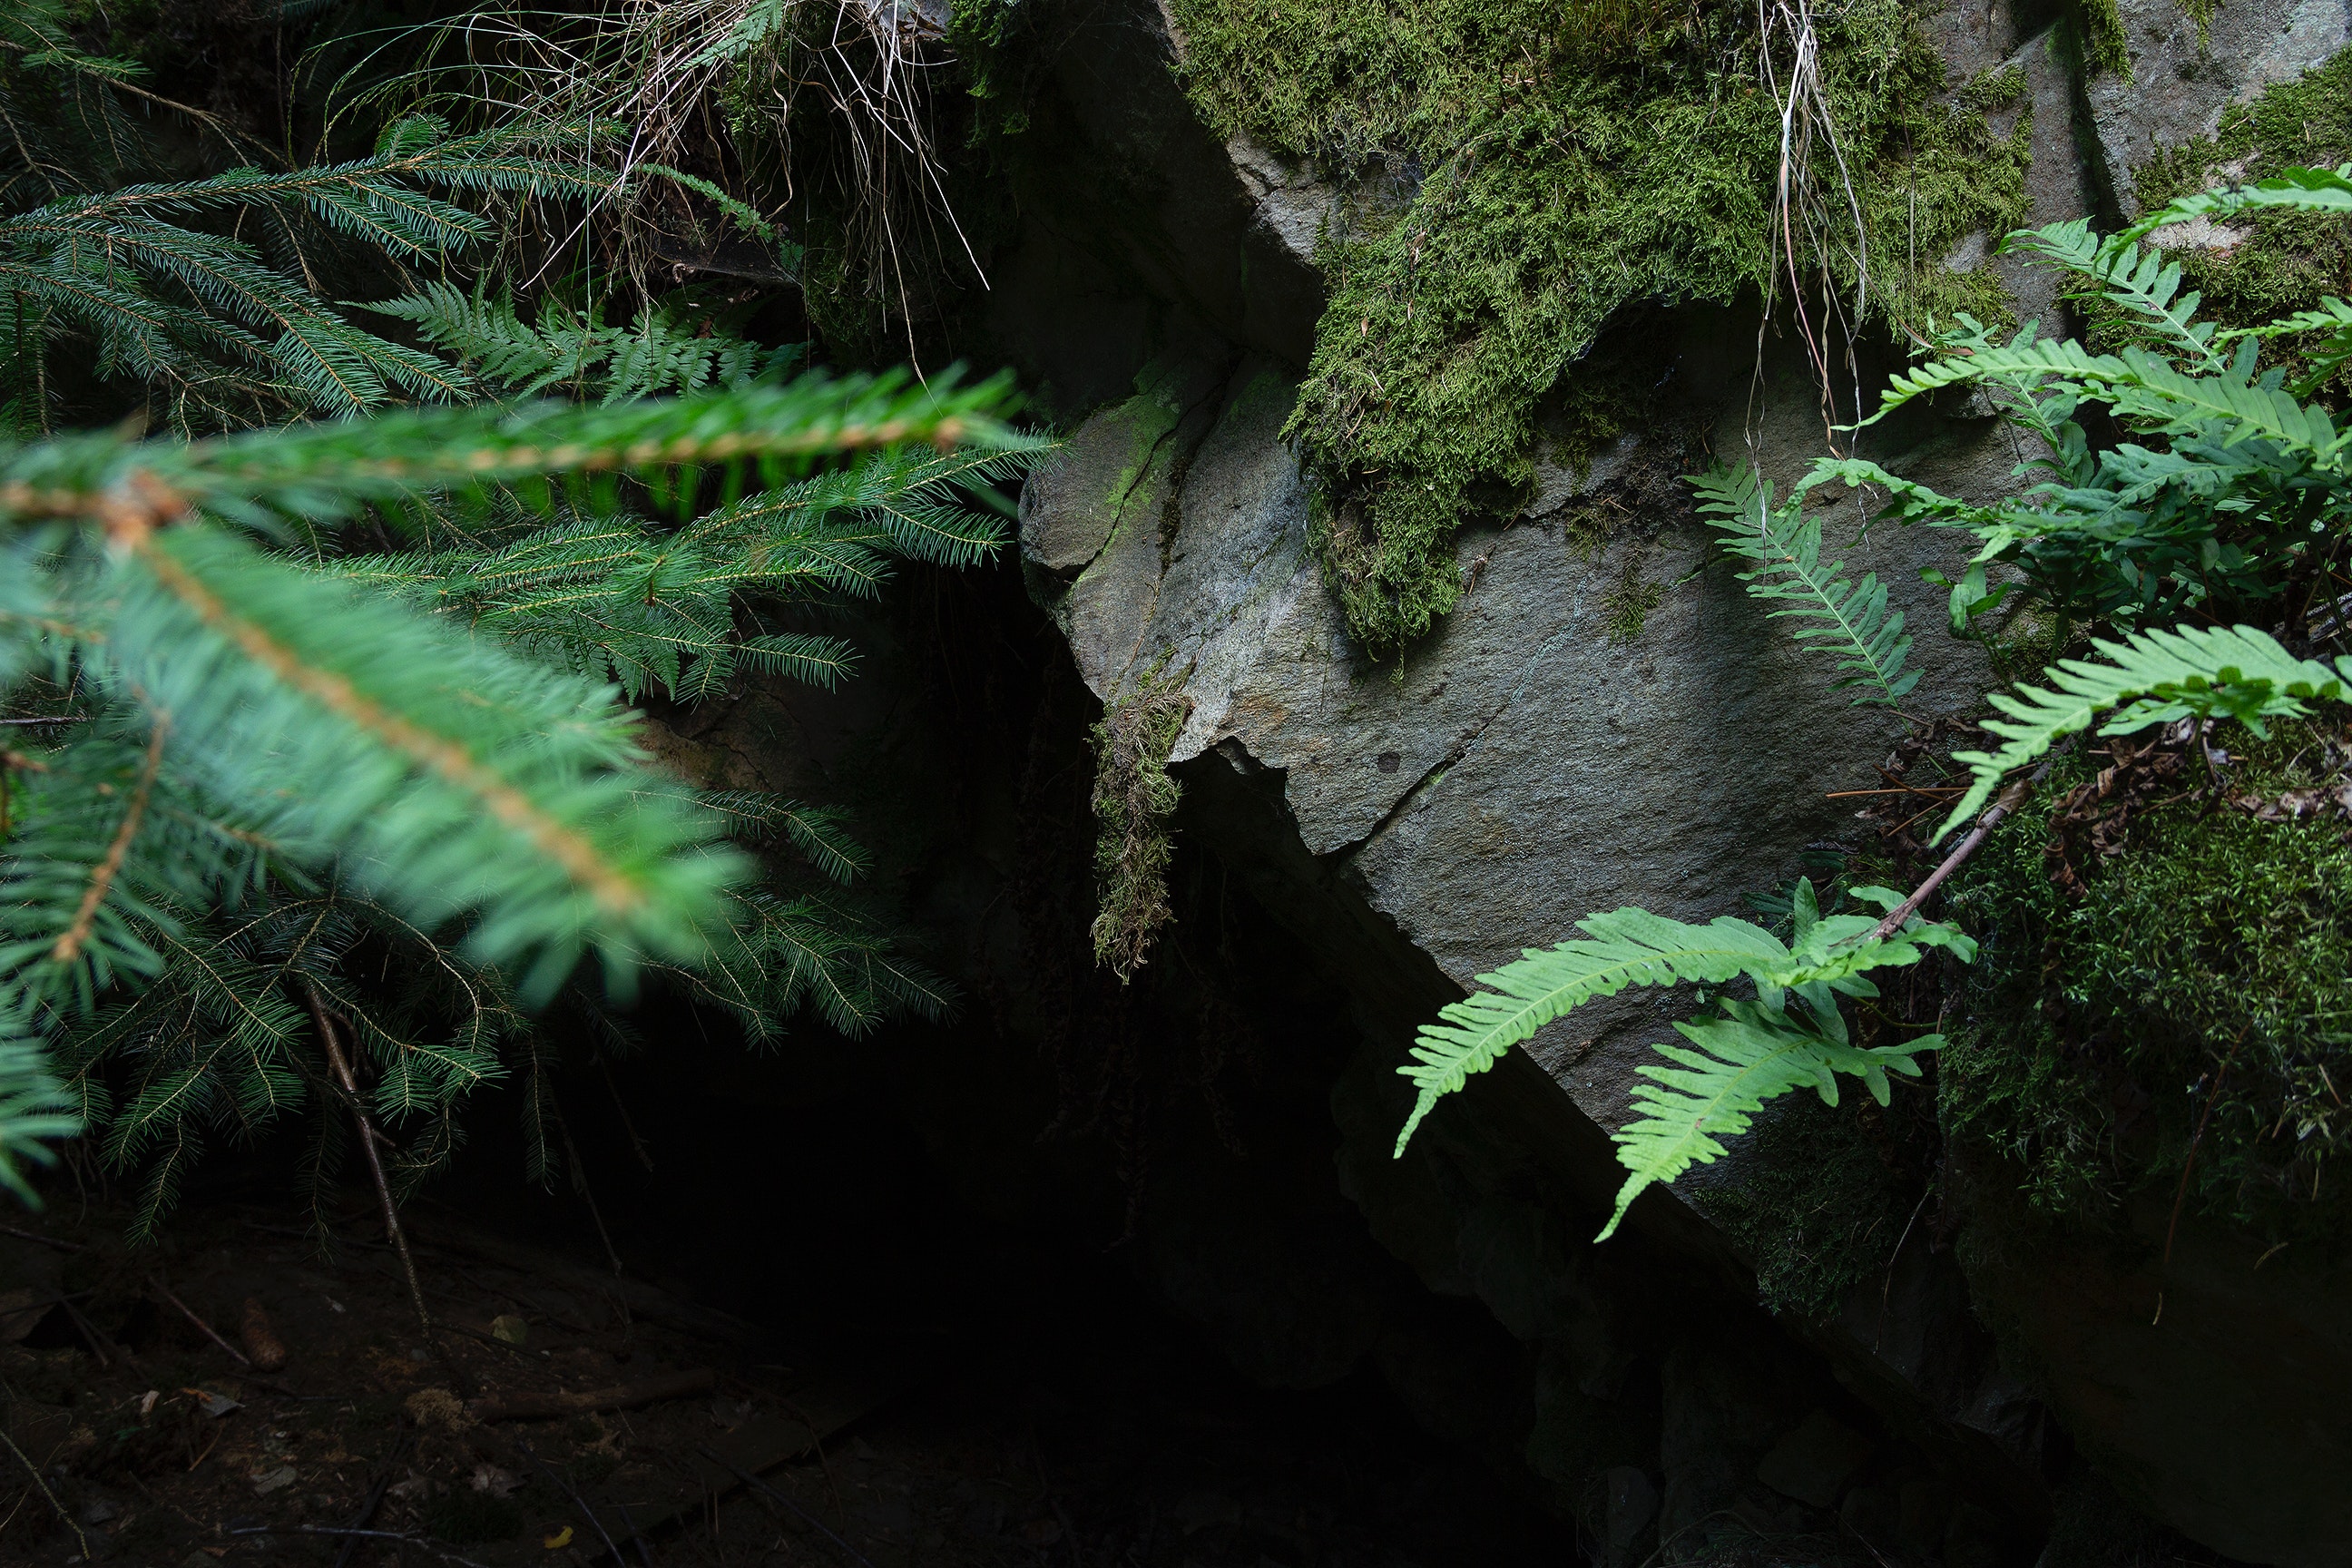
vegetation, terrestrial plant, nature, natural environment, ferns and horsetails, leaf, forest, jungle, vascular plant, fern, rainforest, tree, nature reserve, valdivian temperate rain forest, plant, wilderness, biome, old growth forest, tropical and subtropical coniferous forests, botany, ecoregion, ostrich fern, organism, state park, adaptation, temperate broadleaf and mixed forest, trail, national park, woodland